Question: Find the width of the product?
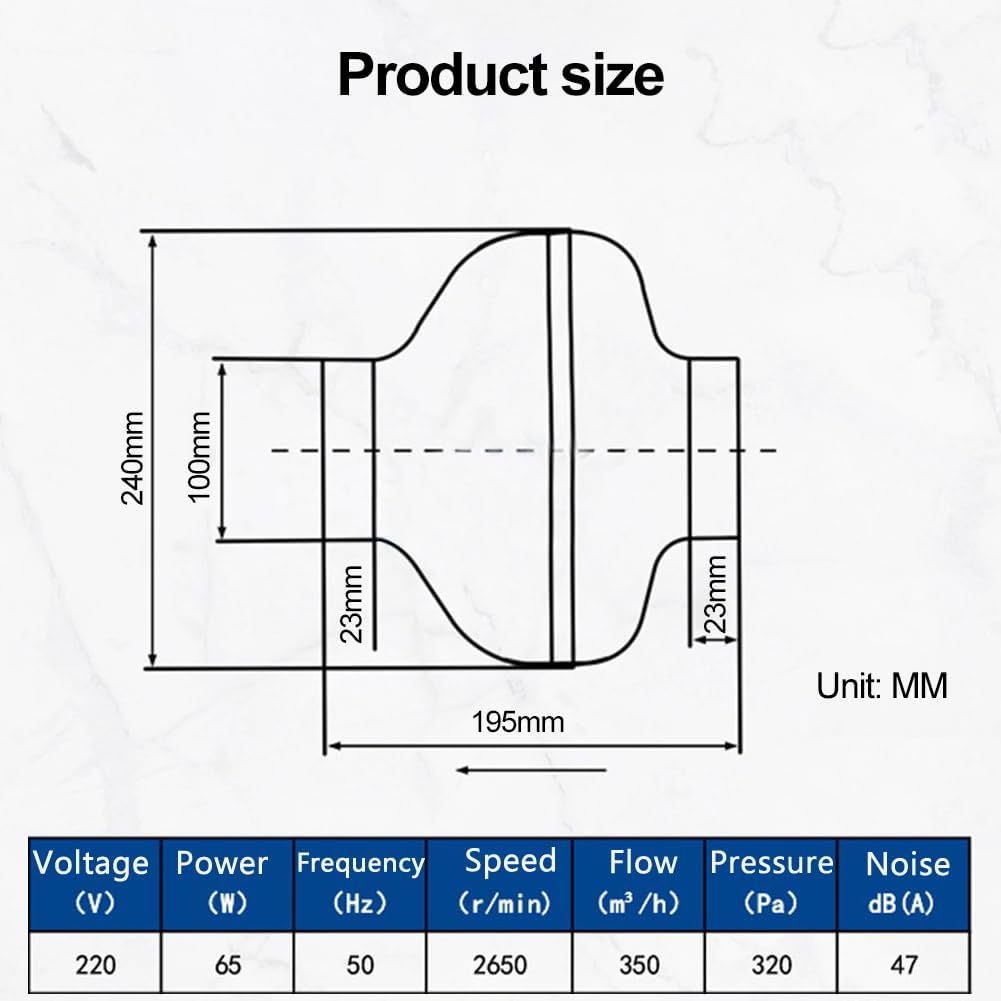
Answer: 195.0 millimetre